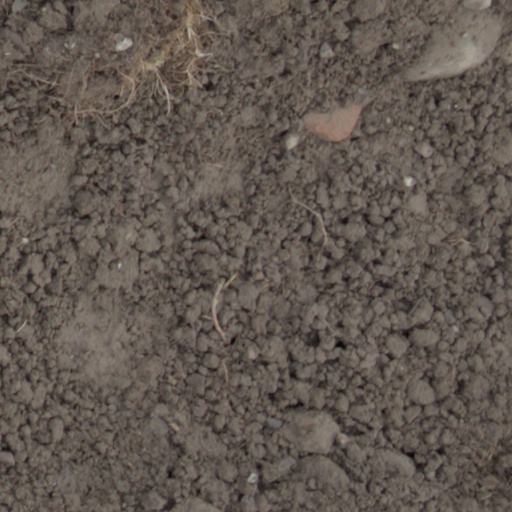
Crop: wheat